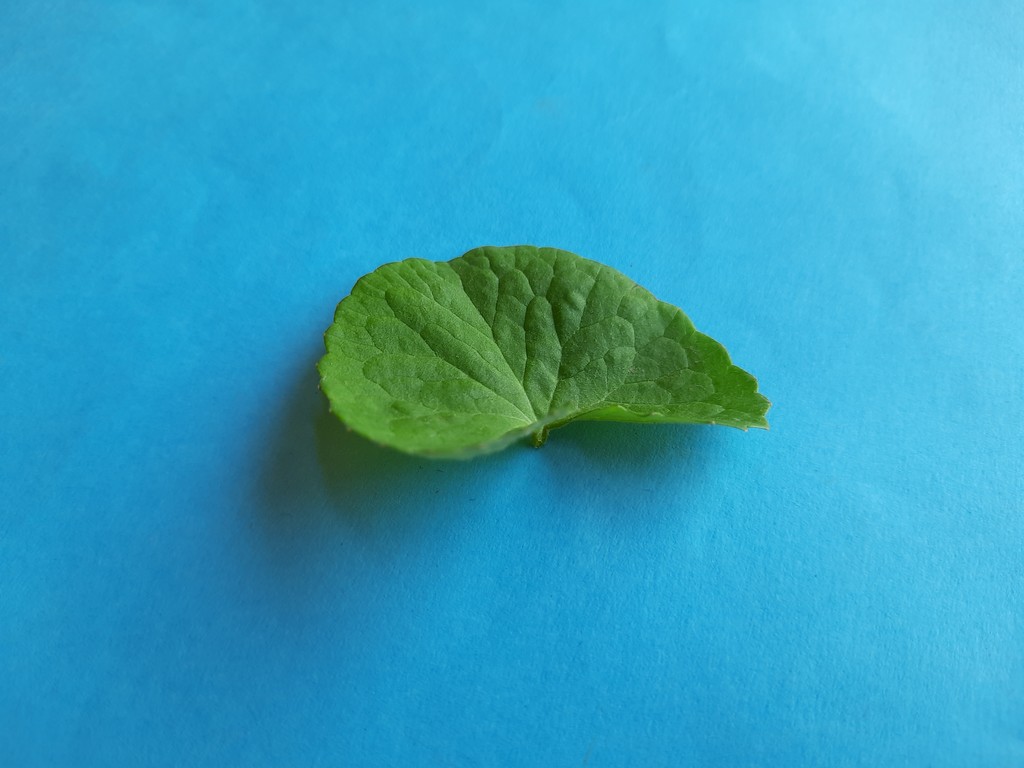
Label: Healthy